Sich

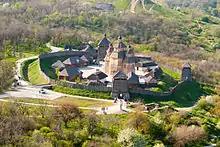
Reconstructed Zaporozhian Sich complex on the Khortytsia Island.

A sich, was an administrative and military centre of the Zaporozhian Cossacks. The word "sich" derives from the Ukrainian verb , "to chop" – with the implication of clearing a forest for an encampment or of building a fortification with the trees that have been chopped down.